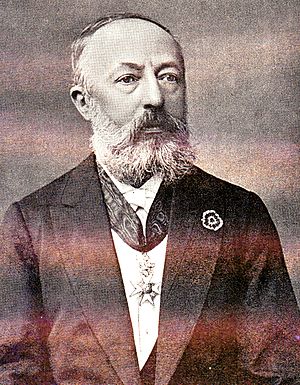
Michael Jan de Goeje
Michael Jan De Goeje var en hollandsk orientalist.